Matador (cocktail)

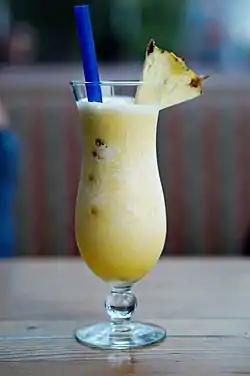

The Matador is a tequila-based cocktail. Less widely known than the margarita, its structure is similarly simple, with three primary ingredients: silver or "blanco" tequila, pineapple juice, and lime juice. Its chief coupling of pineapple and a single spirit resembles a Jackhammer, a variant of the Screwdriver which substitutes pineapple juice for orange juice to mix with vodka. Matadors are often presented differently, either in a martini glass or a champagne flute.